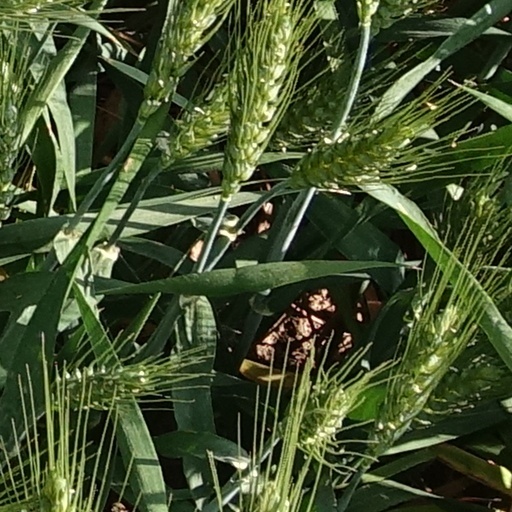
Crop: wheat